Pune

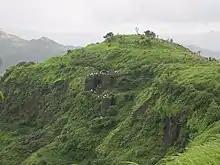
Sinhagad fort is known for Battle of Sinhagad on 4 February 1670

Pune changed hands between the Mughals and the Marathas many times during the rest of the 1600s. Recognizing the military potential of Pune, the Mughal general Shaista Khan and later, the emperor Aurangzeb further developed the areas around the town. Pune was occupied again by Marathas in June 1670, four months to the battle of Sinhagad and remained in the hands of Marathas. From 1703 to 1705, towards the end of the 27-year-long Mughal–Maratha Wars, the town was occupied by Mughal emperor Aurangzeb and its name was changed temporarily to Muhiyabad. This name was abandoned and reverted to its original name soon after Aurangzeb's death.